2012 East Azerbaijan earthquakes

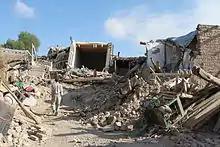
Many villages were completely destroyed

Sixty-six rescue teams were sent to the affected region, along with about 200 ambulances and five helicopters. One hundred and thirty villages were 70–90 percent destroyed, and 20 were completely leveled. At least 45 people died and more than 500 were injured in Ahar, where electricity and phone lines were cut after the earthquakes. More than 40 people died in the city of Varzaqan and 50 were killed in Heris. The medical infrastructure in the catastrophe stricken region is not sufficient, and many heavily injured did not survive the rather long way to the nearest hospital.